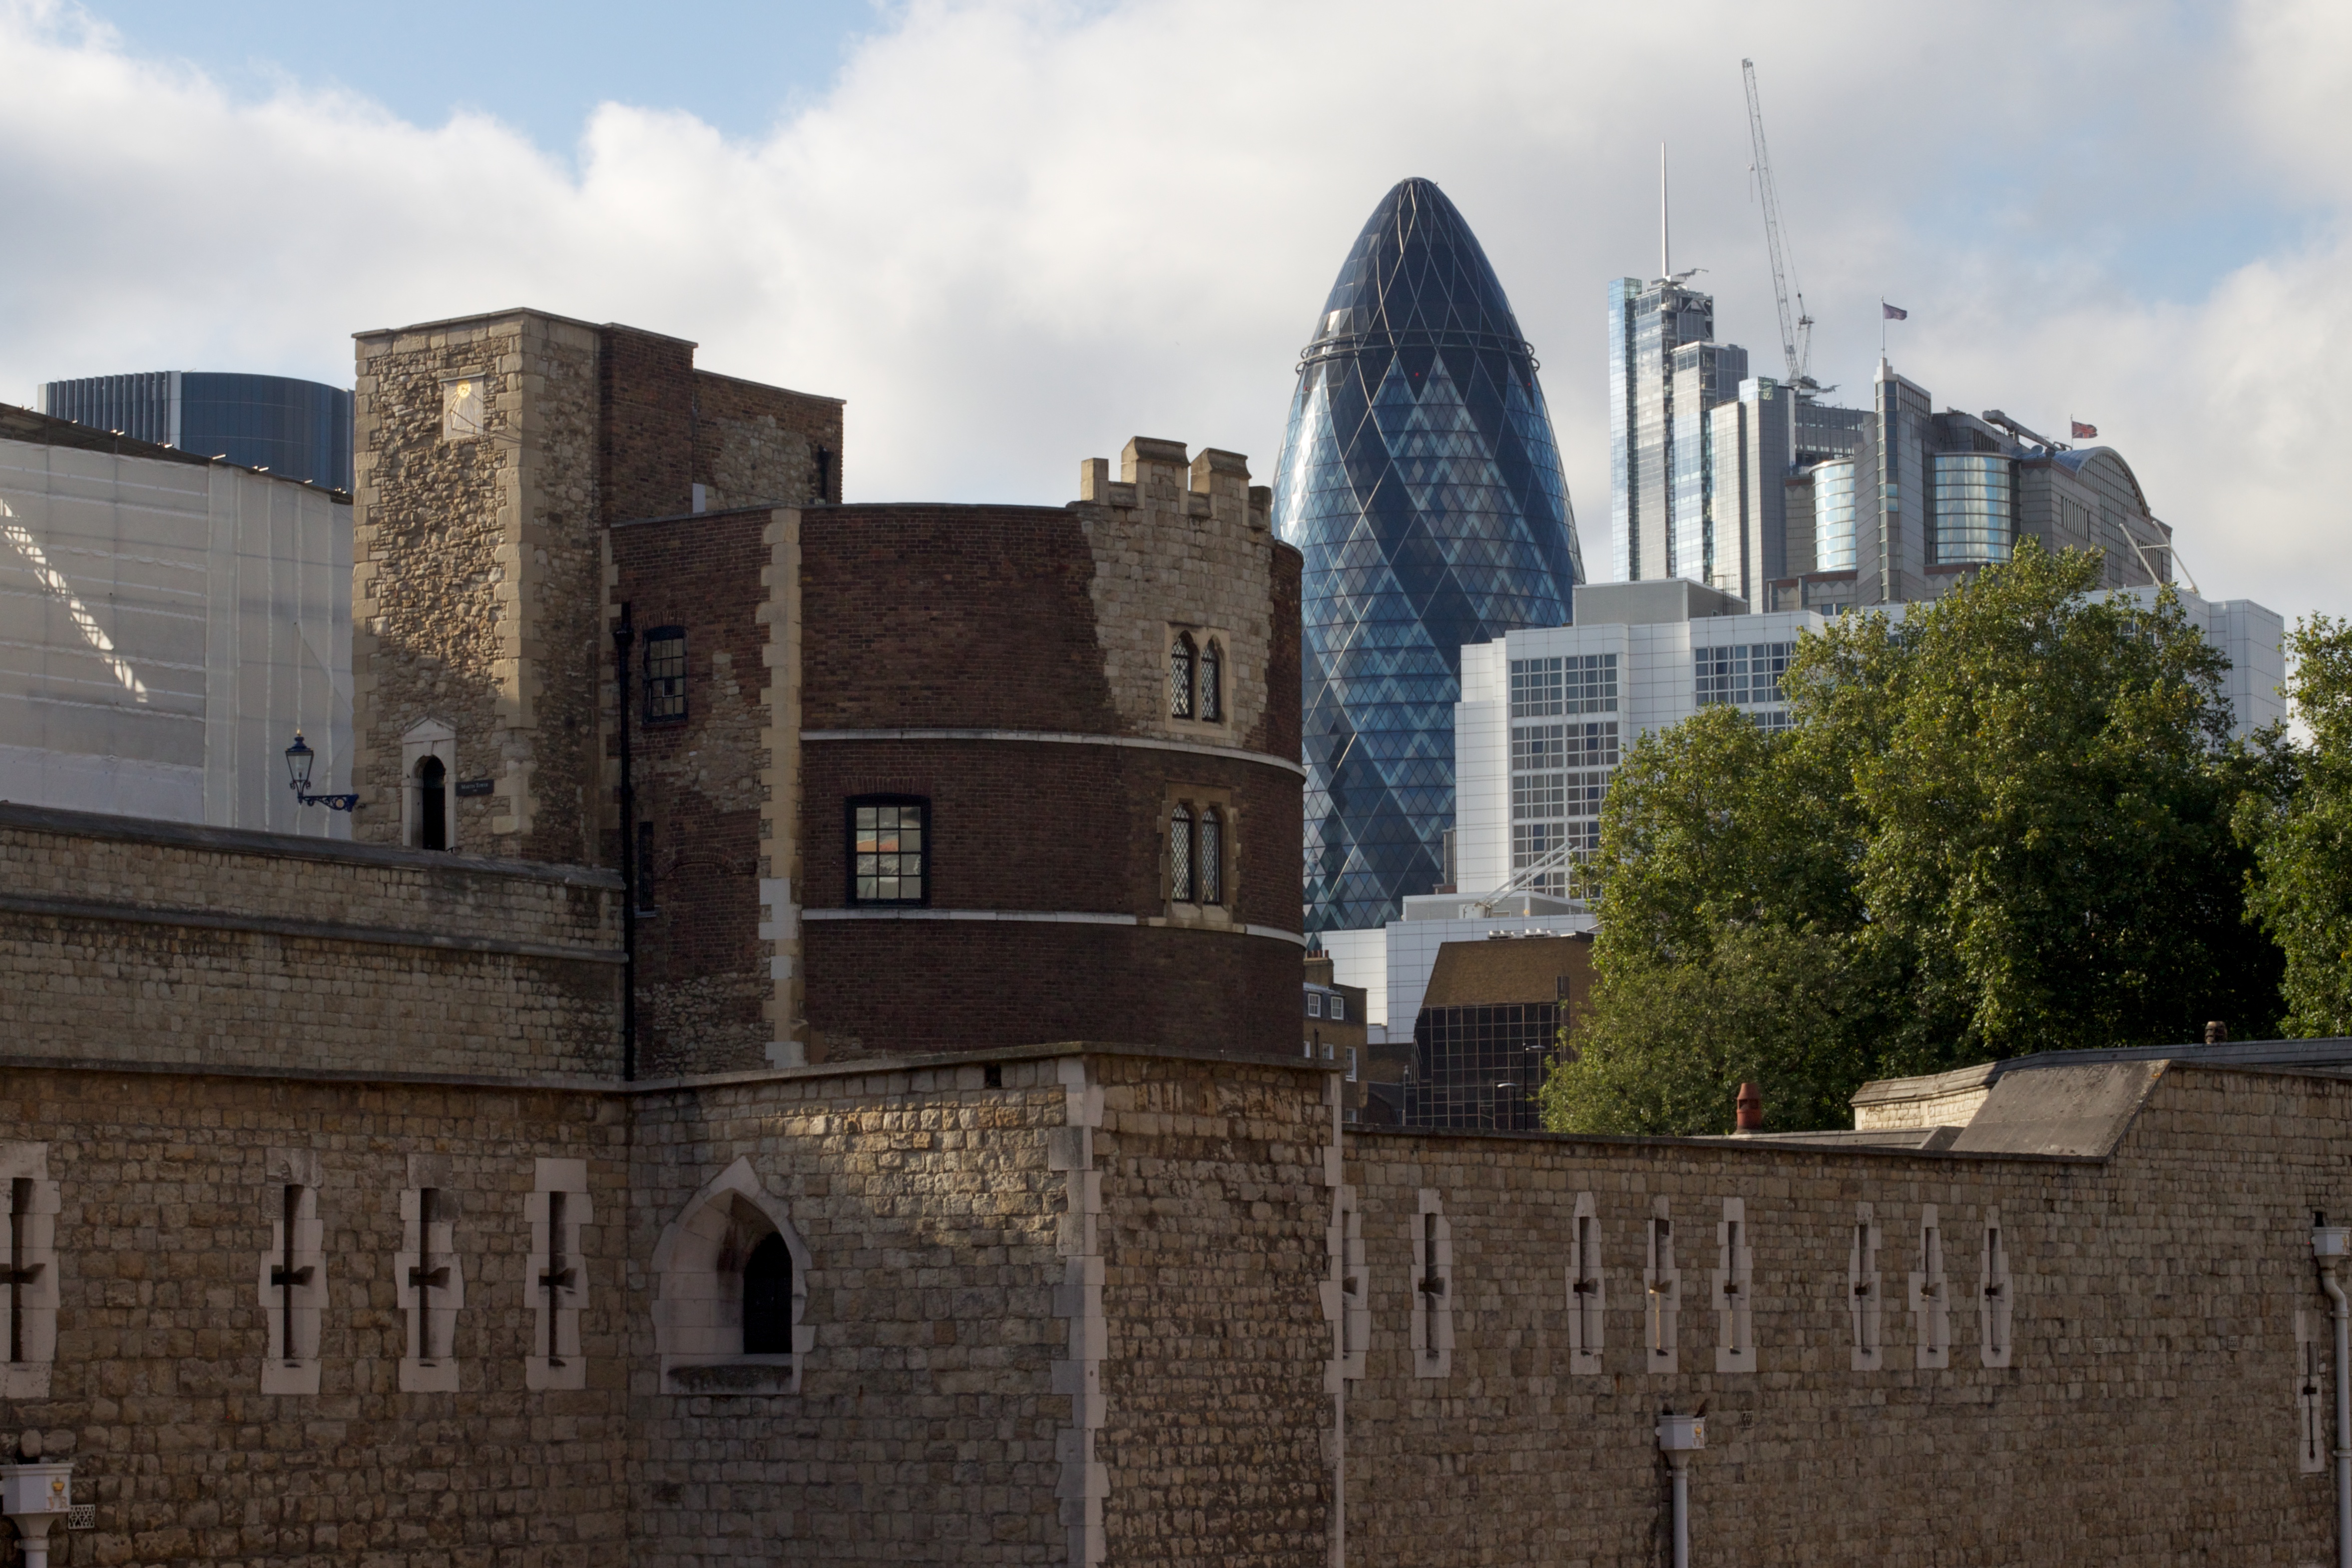
architecture, skyline, building, chateau, city, wall, cityscape, downtown, castle, landmark, facade, urban area, human settlement